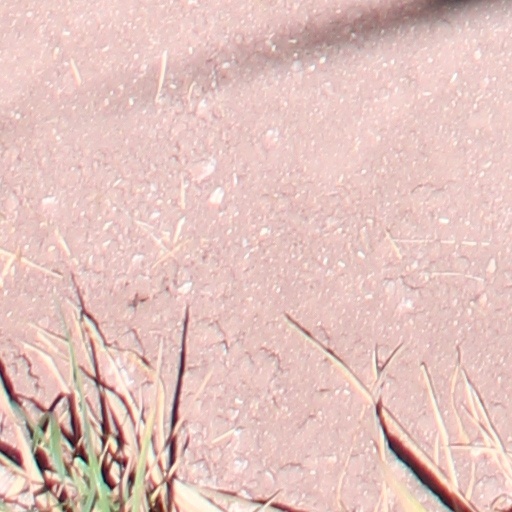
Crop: wheat